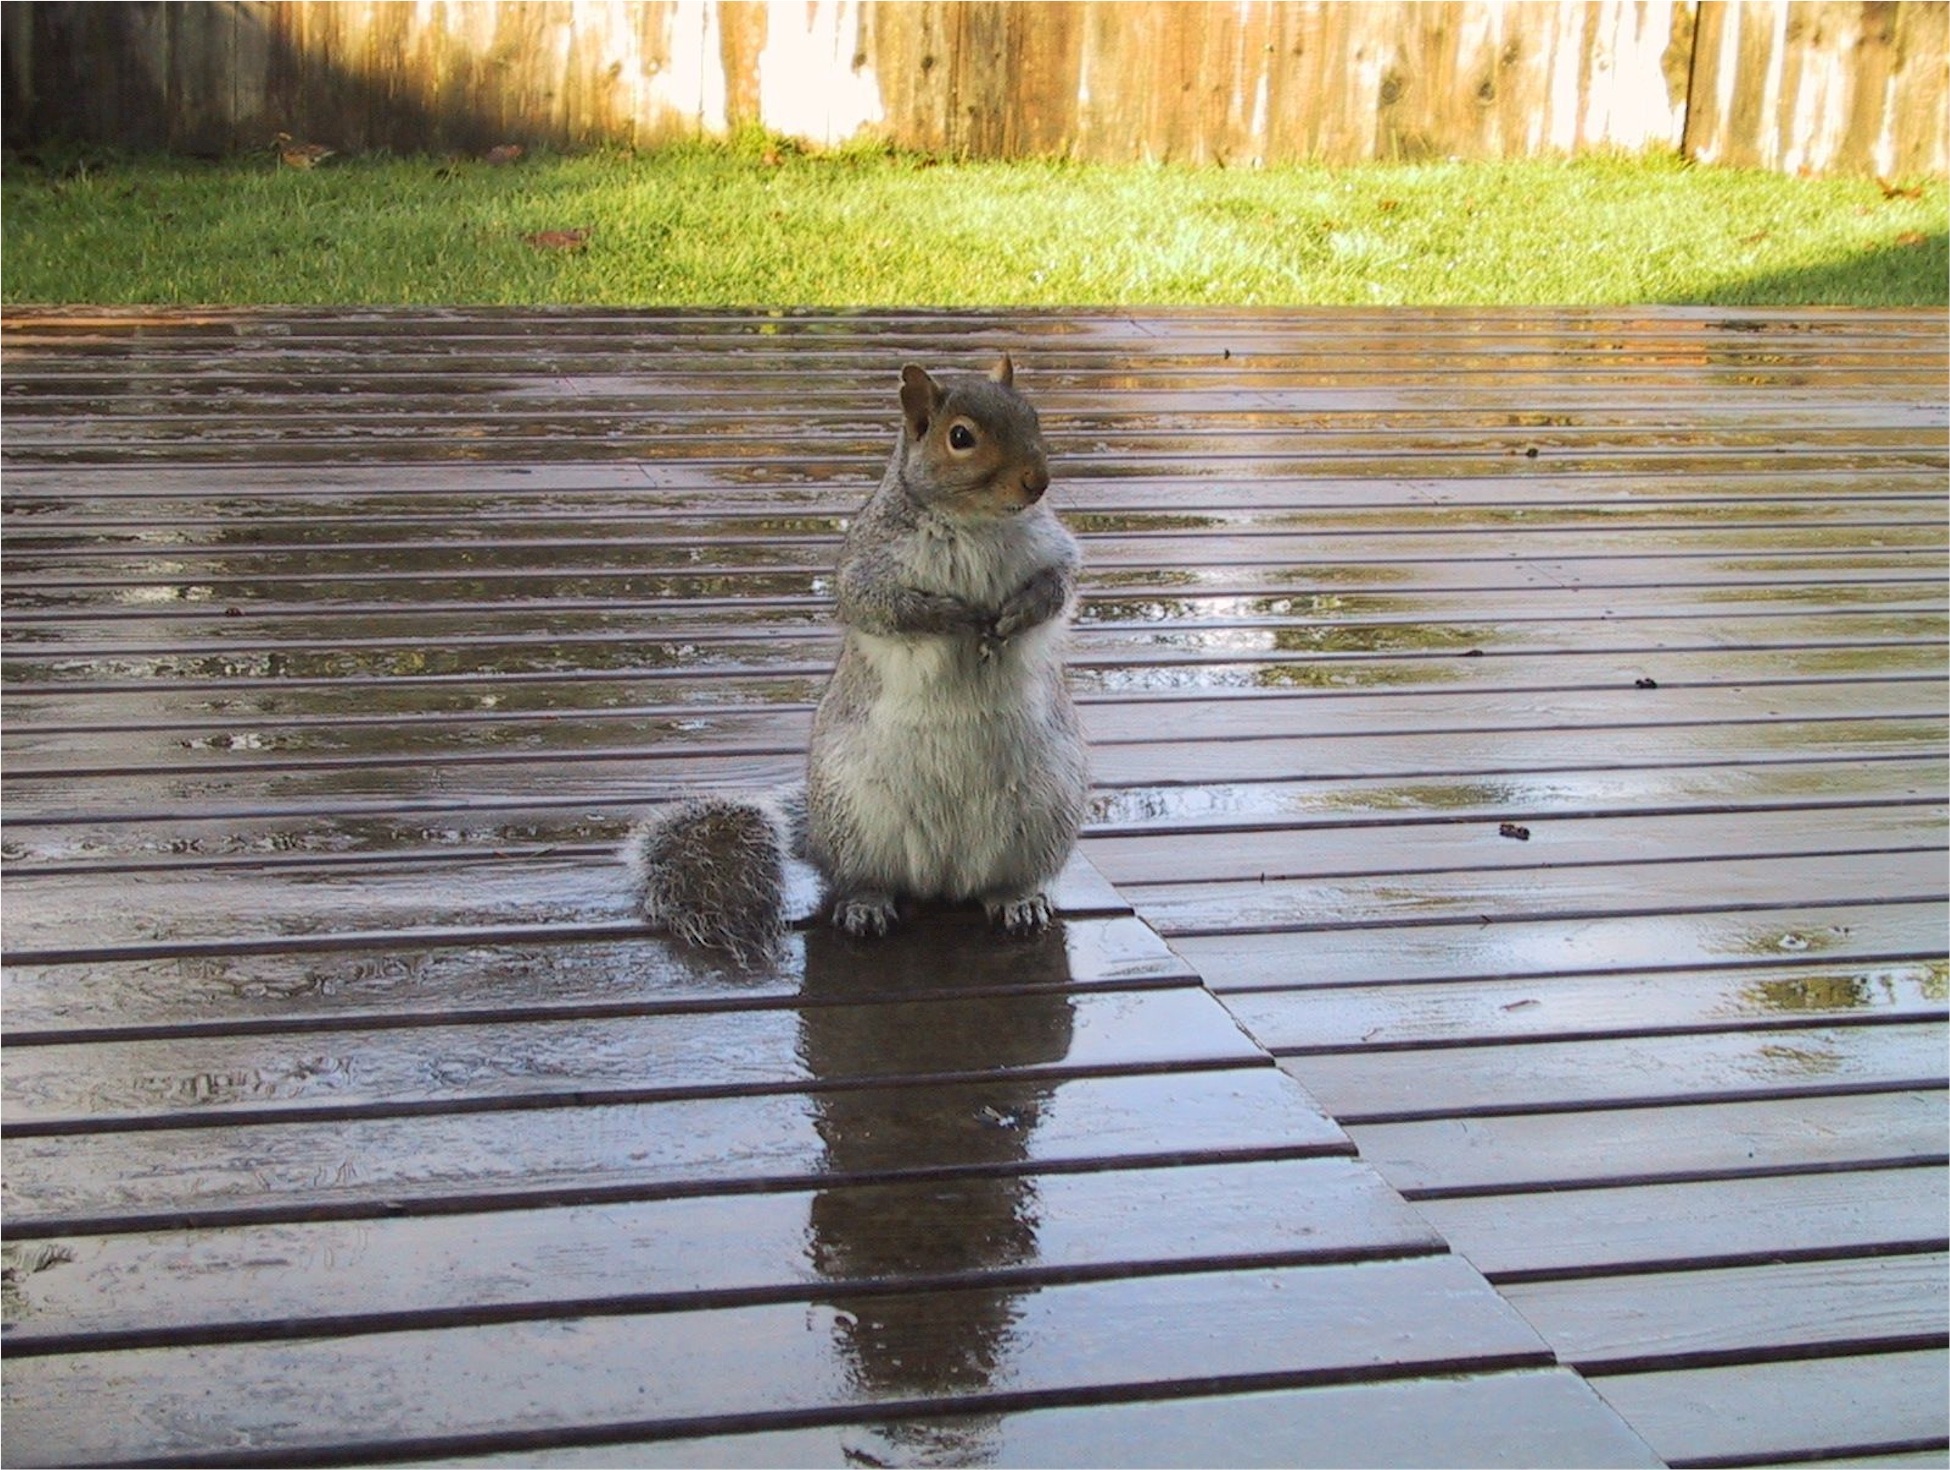
deck, animal, cute, wildlife, fur, mammal, squirrel, rodent, fauna, posing, outdoors, furry, vertebrate, chipmunk, common, resting